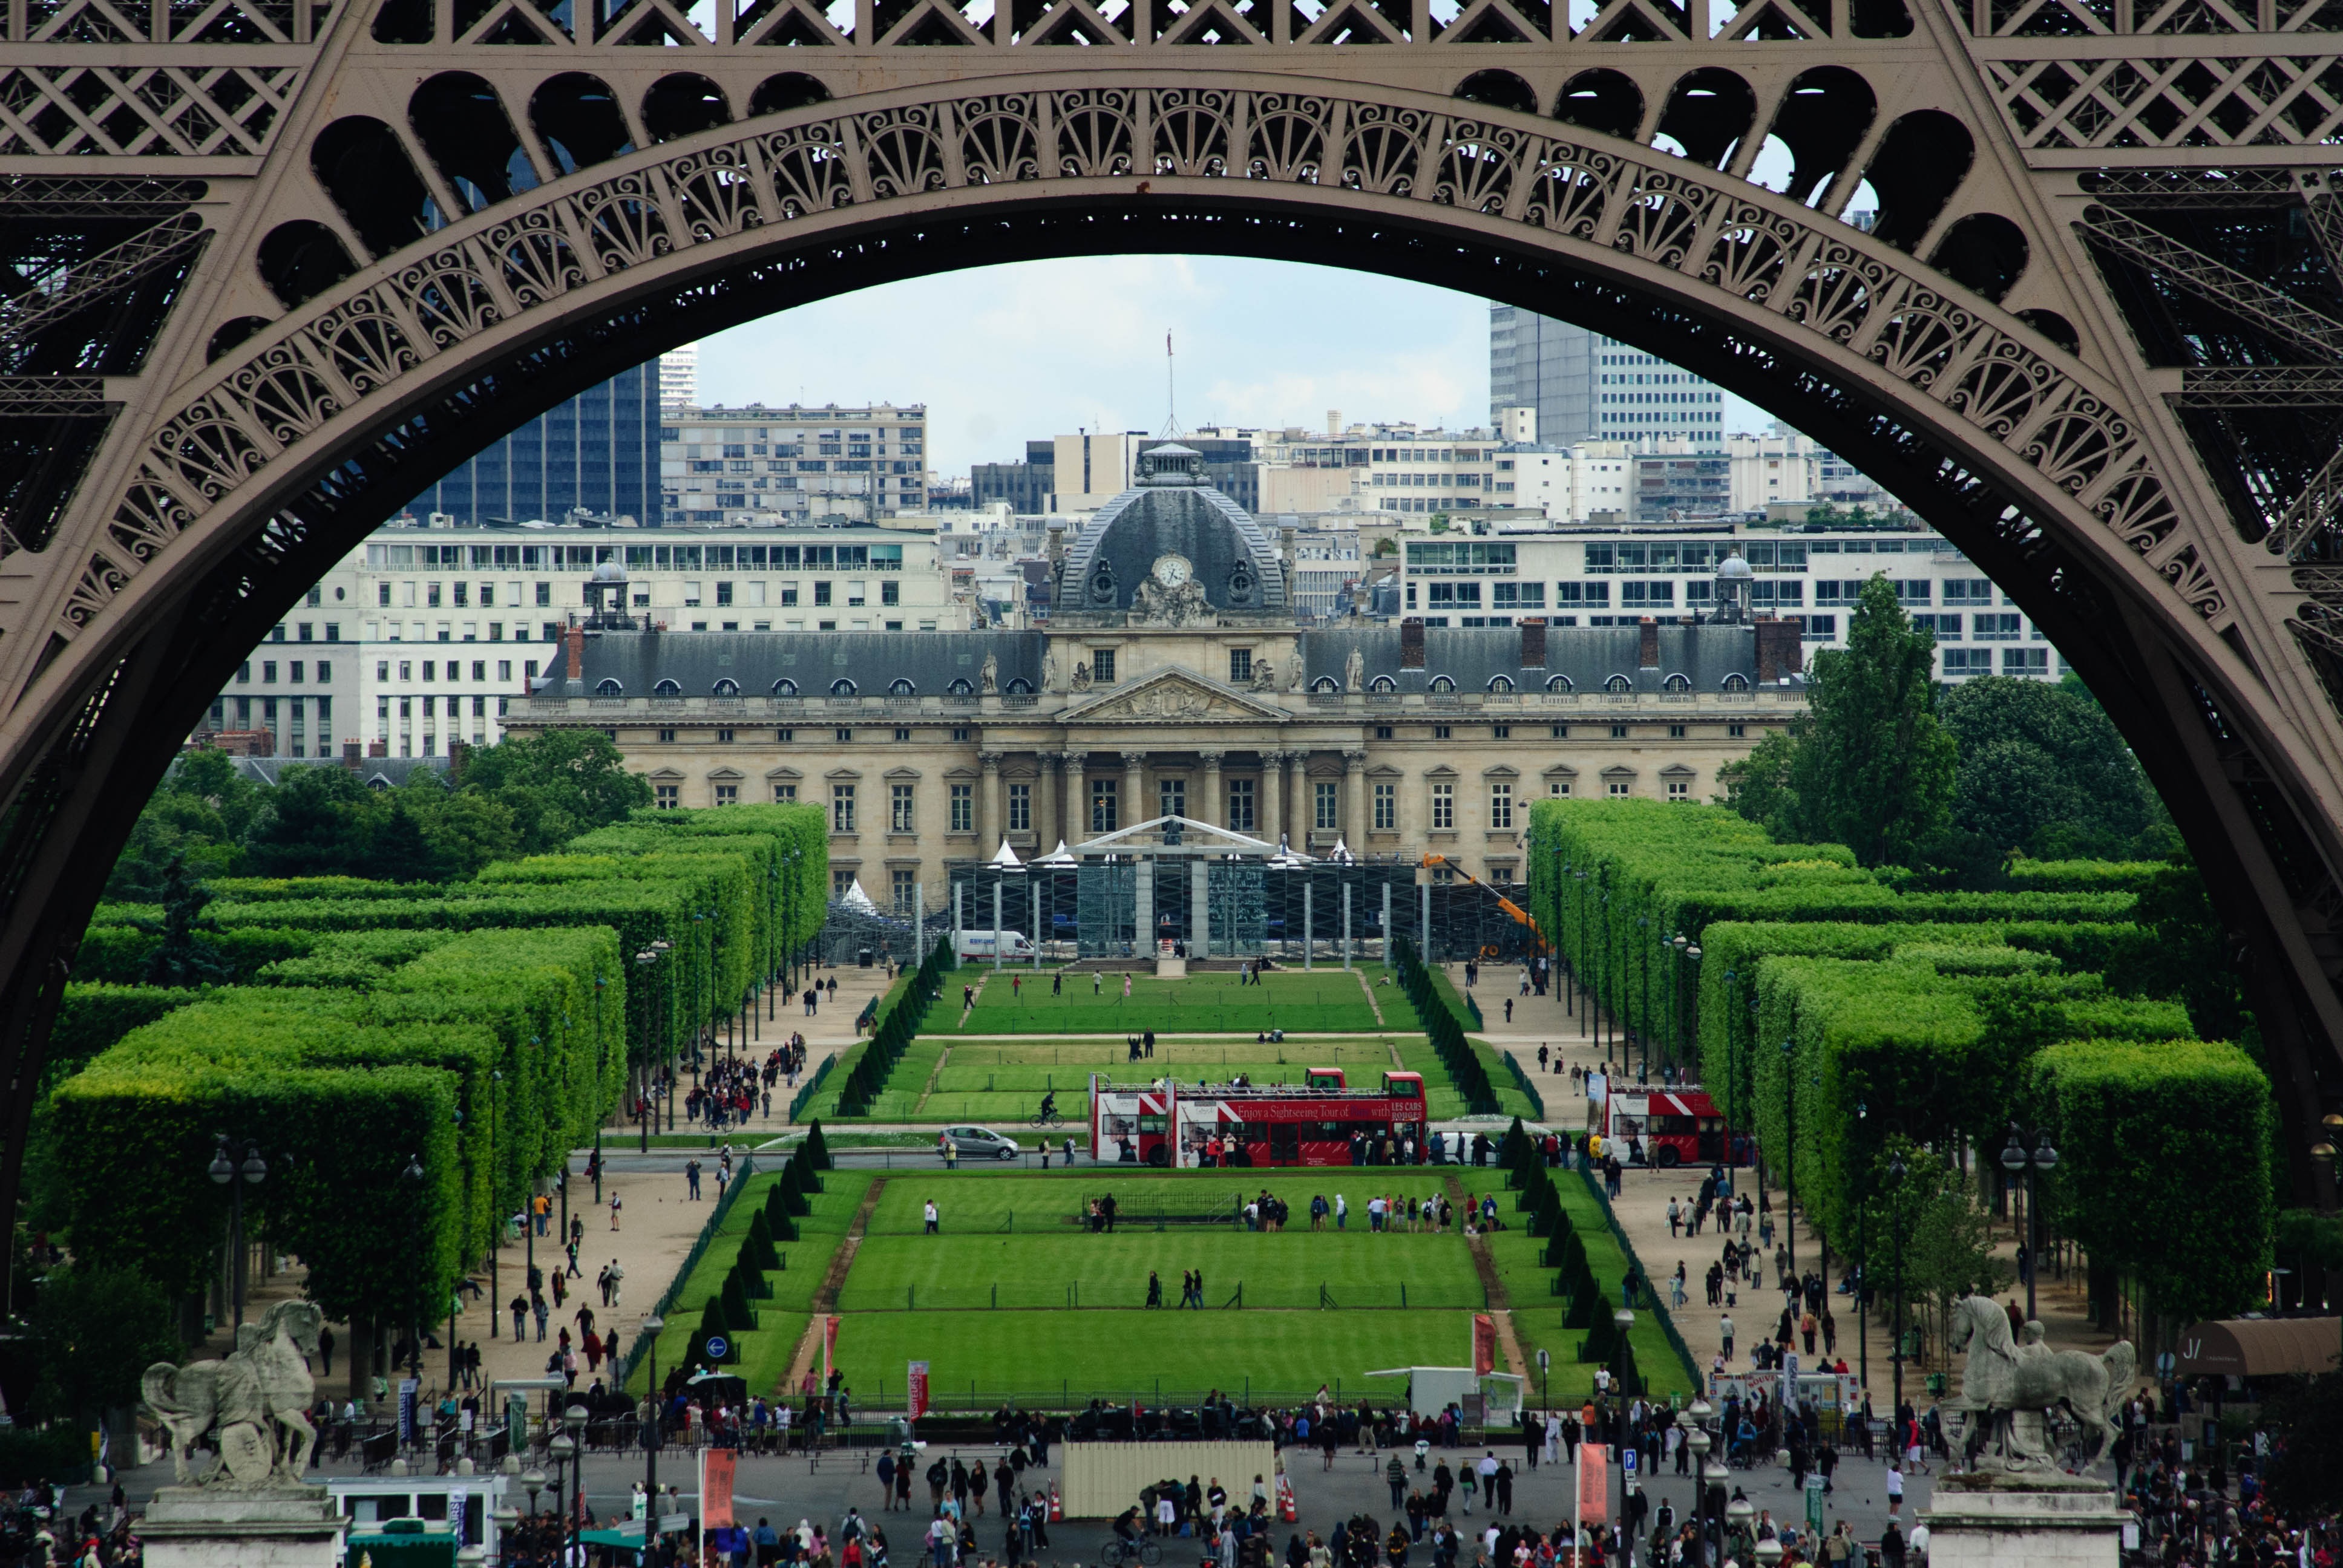
architecture, palace, city, eiffel tower, paris, france, arch, plaza, landmark, tourism, stadium, town square, champs de mars, human settlement, metropolitan area